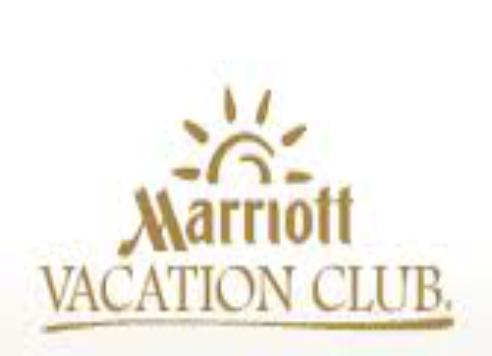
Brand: Marriott International
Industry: Others